Via Pontica

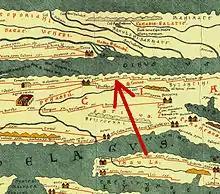
Appollonia Sozopol TabulaPeutingeriana

Today the name "Via Pontica" is given to Europe's second largest bird migration route, through the western part of the Black Sea Biogeographic Region.